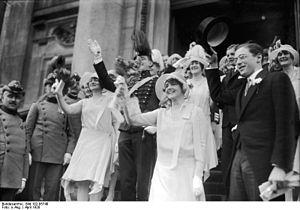
Otto Christian Archibald Fürst von Bismarck est un politicien et un diplomate allemand.